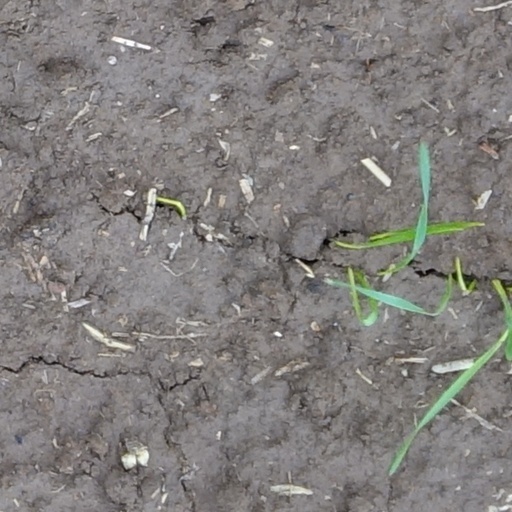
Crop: wheat